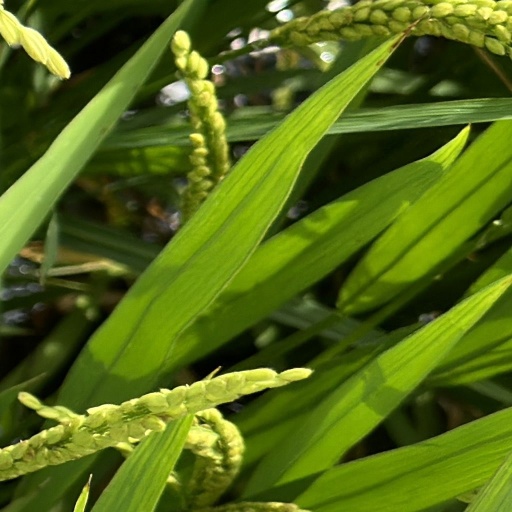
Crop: rice